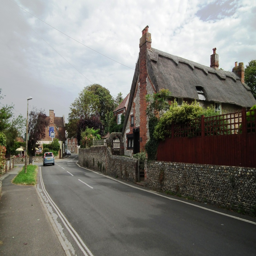
cottage located on the right at the end of he road